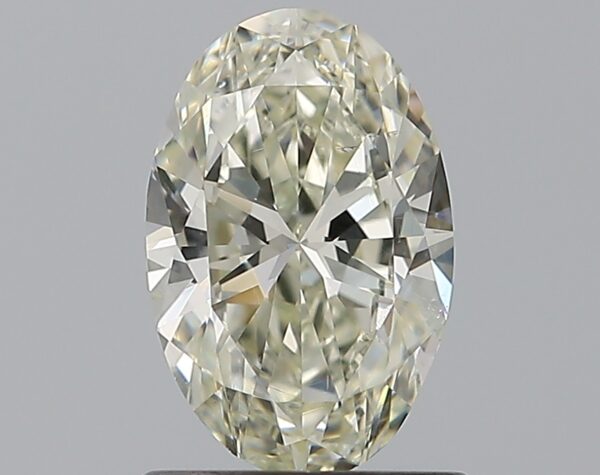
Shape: oval
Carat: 0.9
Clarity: SI1
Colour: L
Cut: EX
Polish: EX
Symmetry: VG
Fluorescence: M
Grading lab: GIA
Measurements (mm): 8.1 x 5.28 x 3.15